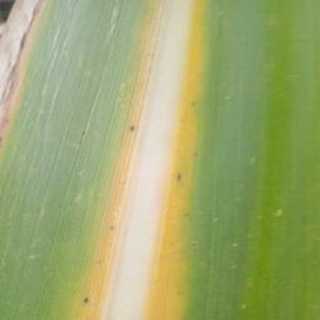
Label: sugarcane_yellow_leaf_disease